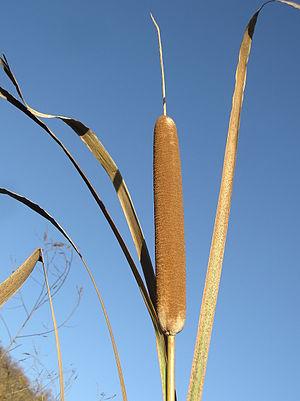
Les massettes ou Typha sont des plantes monocotylédones, également appelées quenouilles, typiques des bords des eaux calmes, des fossés, des lacs, des marais et plus généralement dans les milieux humides. Elles poussent en colonies denses. Typha est l'un des deux ou trois genres de la famille des Typhacées.